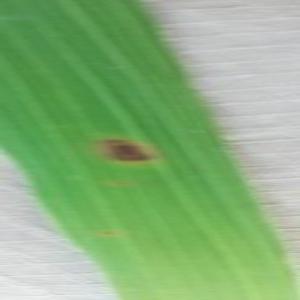
Disease: Brownspot